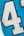
Number: 4